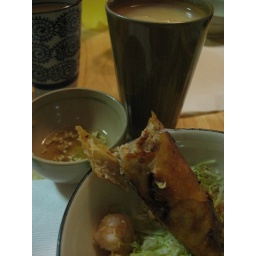
Shimizu cooking club, hosted by Linna:tapioca teaThai chicken saladfried egg rolls(there was a banana tapioca dessert, too)